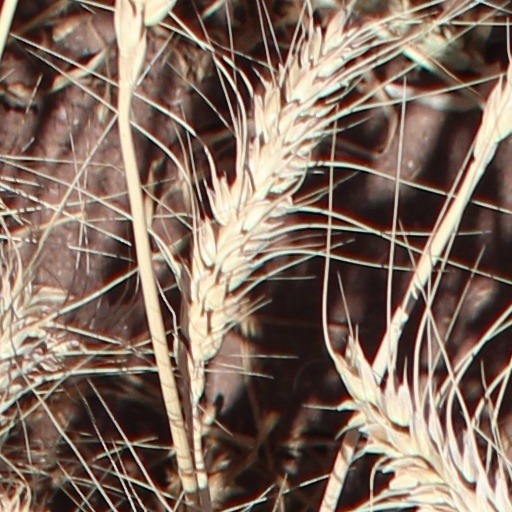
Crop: wheat